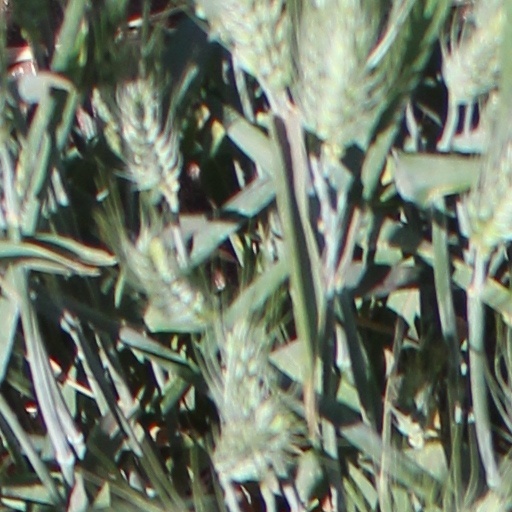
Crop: wheat